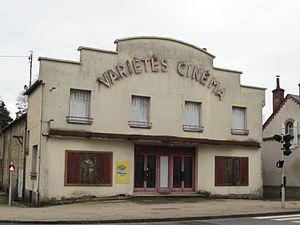
Ancien cinéma Variétés, La Ferté-Saint-Aubin, Loiret, France
La page cinéma dans le Loiret présente l'histoire de l'activité cinématographique, les salles de projection actuelles ou passées, les tournages de courts ou de longs-métrages, en lien dans le département du Loiret situé en région Centre-Val de Loire.
Le Variétés Cinéma est un cinéma français situé à La Ferté-Saint-Aubin dans le département du Loiret en région Centre-Val de Loire.